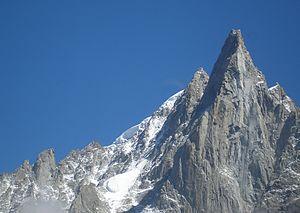
La face ouest des Drus dans le massif du Mont-Blanc est une des plus fameuses parois des Alpes. Elle le doit à sa hauteur, sa raideur, et aussi au fait qu'elle se situe juste en face du Montenvers de l'autre côté de la Mer de Glace. Les voies les plus fameuses étaient la Directe américaine, dans la partie gauche de la paroi, et le pilier Bonatti, à droite. En 1987 François Labande écrivait : « Parmi toutes les grandes parois rocheuses des Alpes, la face W du Dru restera probablement la plus pure, la plus convoitée, l'une des plus belles ». À partir de 1997, une série d'éboulements a profondément modifié la partie droite de la face, emportant complètement le pilier Bonatti en 2005.